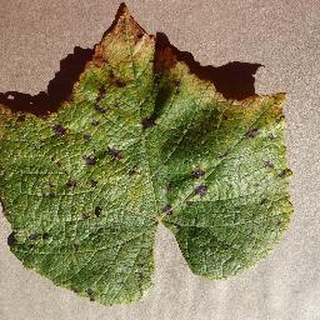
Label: grape_leaf_blight